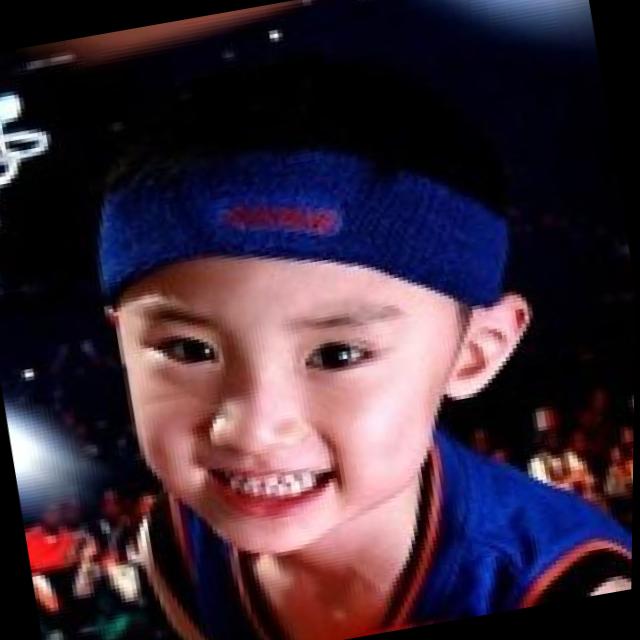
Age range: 0-12